International Centre for Birds of Prey

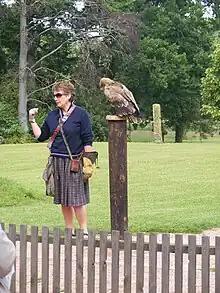
Jemima Parry-Jones with an Indian Tawny Eagle "(Aquila rapax)"

The International Centre for Birds of Prey (ICBP), formerly the National Birds of Prey Centre, in the United Kingdom houses a large collection of birds of prey with over 60 species of owls, eagles and hawks. It works towards the conservation of birds of prey through education, captive breeding, research and rehabilitation. The centre is located at Boulsdon near Newent in Gloucestershire. The Director is Jemima (Glasier) Parry-Jones.